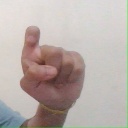
अक्षर: इ